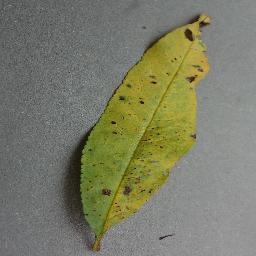
Label: Peach___Bacterial_spot